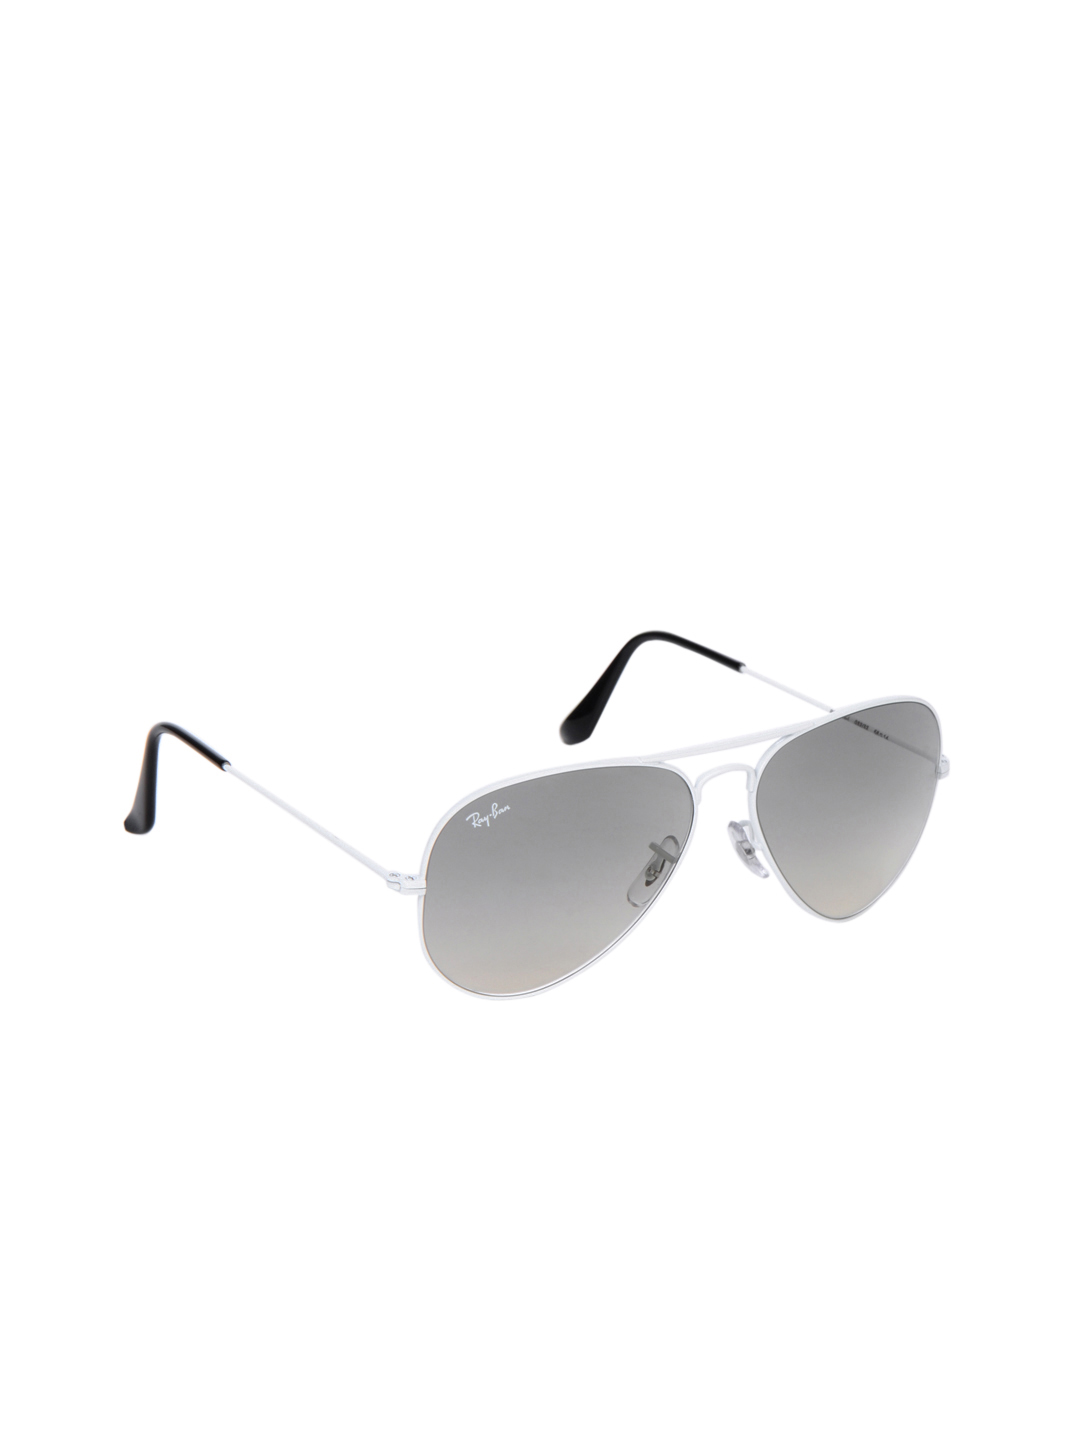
Ray-Ban Men Aviator Sunglasses
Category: Accessories / Eyewear / Sunglasses
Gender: Men
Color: White
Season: Winter 2016
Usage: Casual